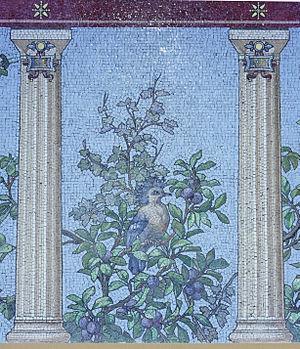
Mosaïque de Giandomenico Facchina (1826-1904). Réfectoire de la bibliothèque Sainte-Barbe. Giandomenico Facchina
Giandomenico Facchina, né en 1826 à Sequals, et mort en 1903 à Paris, est un mosaïste français d'origine italienne actif en France.